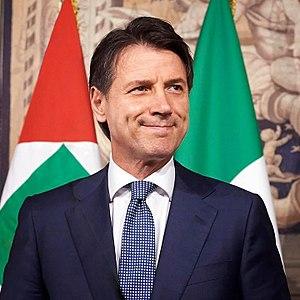
Le sommet du G7 de 2018 a eu lieu les 8 et 9 juin au Manoir Richelieu, à La Malbaie, dans la région de Charlevoix, au Québec.